Sabre Wildcat

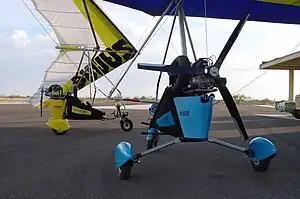

The Sabre Wildcat is one of a series of American two-seat ultralight trikes that was designed by Richard Helm and produced by Sabre Aircraft. The aircraft were all supplied complete and ready-to-fly.